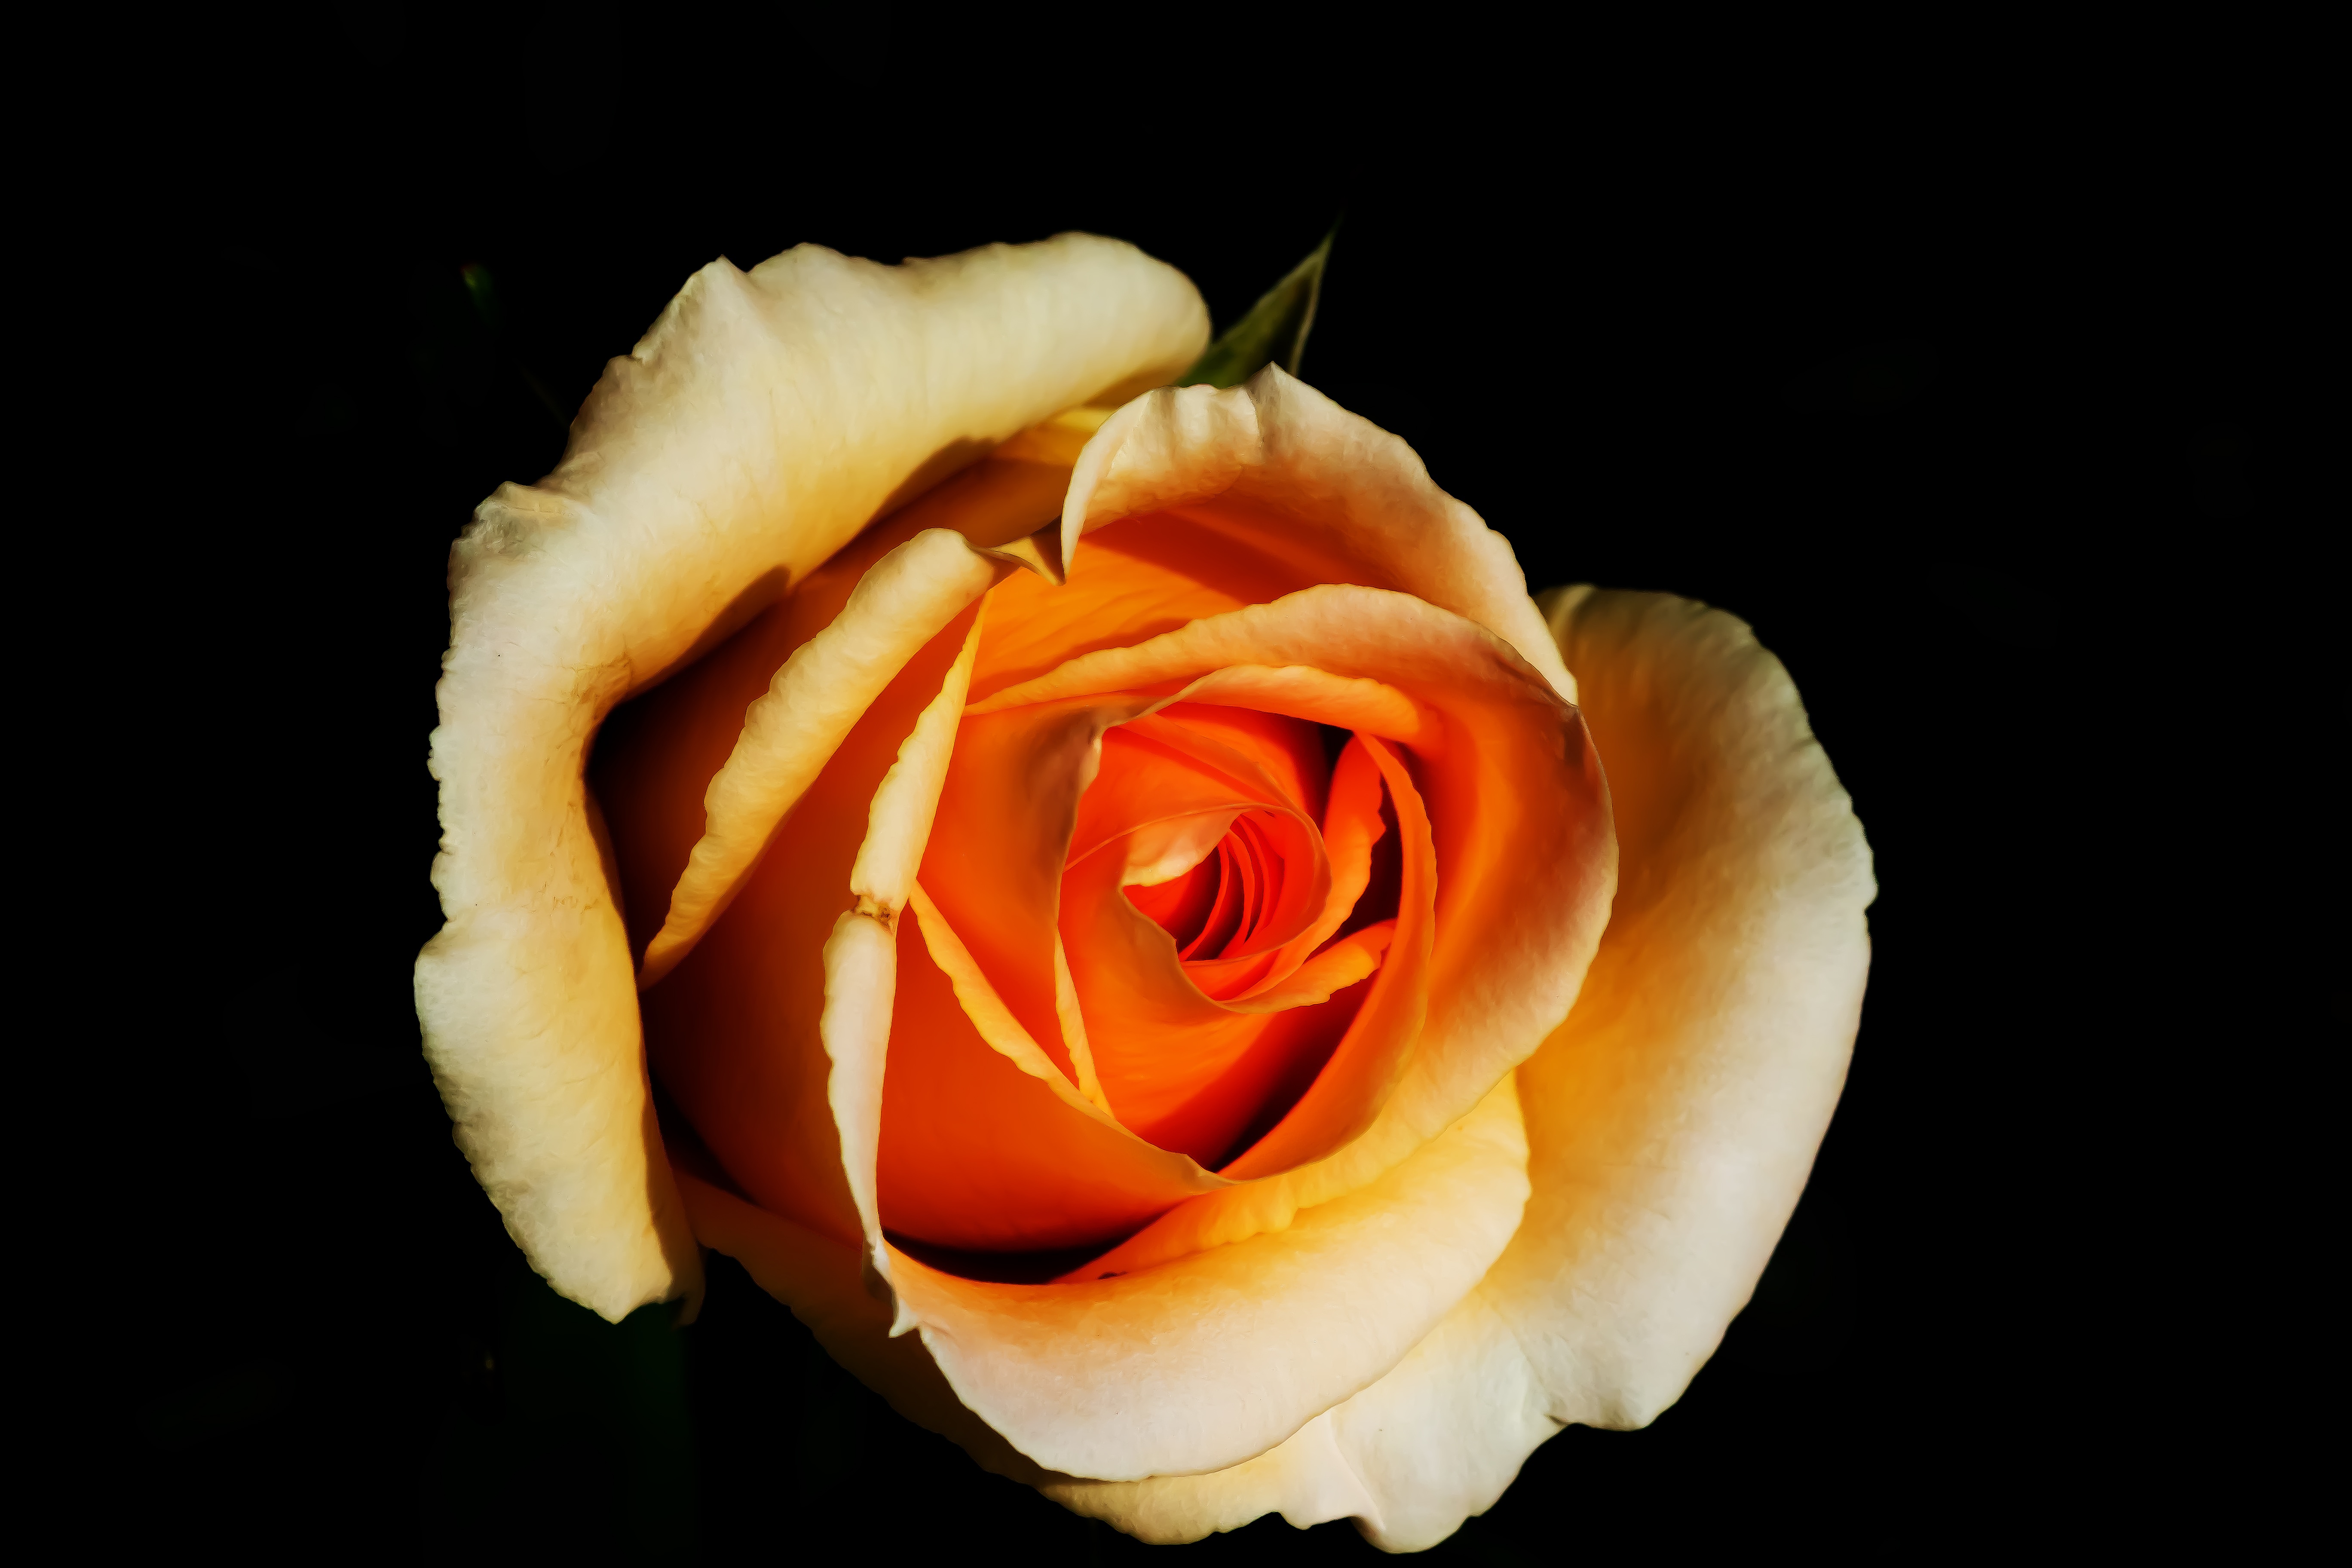
nature, blossom, black and white, plant, white, photography, flower, petal, bloom, love, bouquet, rose, red, shadow, market, yellow, pink, wedding, close up, floribunda, rose bloom, macro photography, white rose, flowering plant, garden roses, rose family, white roses, way of the roses, plant stem, land plant, rose order, austrian briar